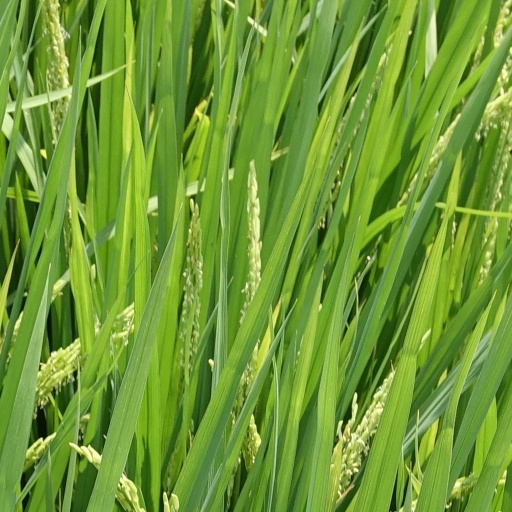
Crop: rice